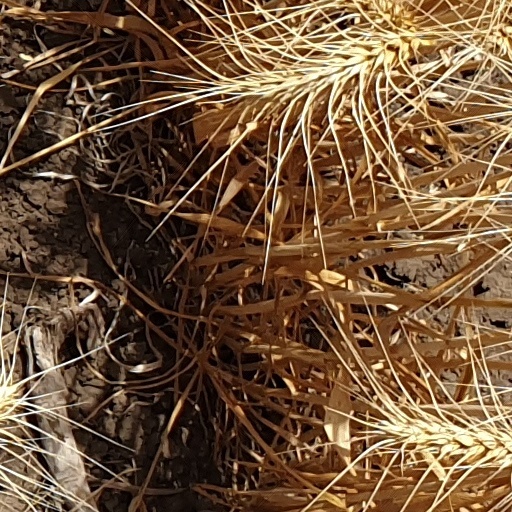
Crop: wheat